Battle of Niakhura

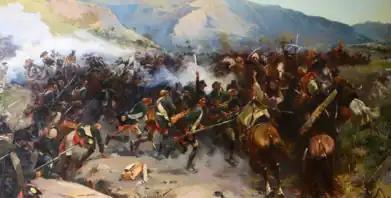
The battle of Niakhura by Nikolay Samokish.

Upon receiving the first reports of Umma Khan's movement, George sent his sons Ioane and Bagrat with 2,000 of the best Georgian troops to the Kakhetian border at Signagi, located 85 kilometers from Tbilisi. There, the princes began assembling a local militia. Lazarev, however, initially downplayed the significance of Umma Khan's advance, believing that the latter was unaware of the retreat of the Persian forces and the arrival of a Jaeger Musketeer Regiment in Tbilisi to reinforce him. But soon, after learning of Umma Khan's plans, Lazarev and Gulyakov, each leading a battalion from his regiment along with a Cossack detachment (1,224 men and 4 guns), set out to confront him on October 28. The remaining forces under Colonel Karyagin stayed behind in Tbilisi to maintain order and safeguard the capital from internal threats. On October 31, Umma Khan crossed to the left bank of the Alazani River at the Urdo ford and positioned his army on the plain near the Top-Karagach tract, about 16 miles from Signagi. The following day, a Russian detachment arrived in Signagi, where Bagrat's forces had already grown to 3,000 Georgian troops, with more militia continuing to join them.